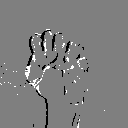
ASL letter: s